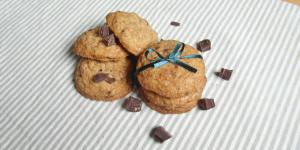
galletas con pepitas de chocolate sin lactosa